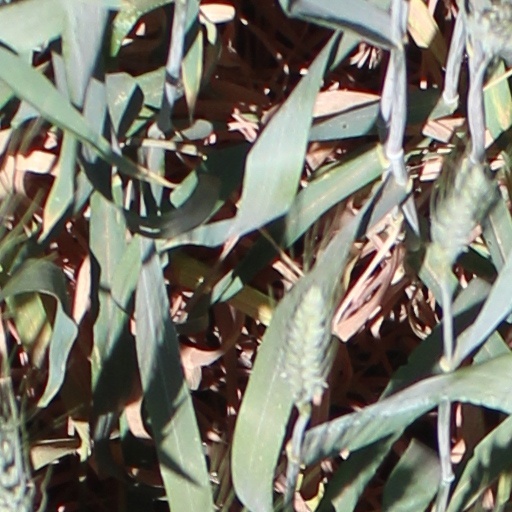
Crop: wheat